Brooklyn Nine-Nine season 2

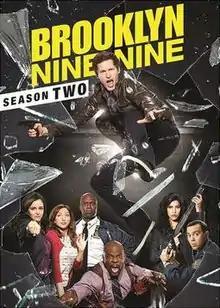
DVD cover

The second season of the television sitcom "Brooklyn Nine-Nine" premiered September 28, 2014, on Fox, and ended May 17, 2015, with 23 episodes.